Museum of Flight

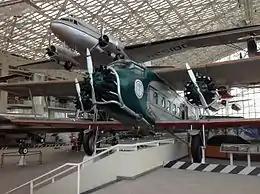
The Boeing Model 80A-1

The Museum of Flight is a private non-profit air and space museum in the Seattle metropolitan area. It is located at the southern end of King County International Airport (Boeing Field) in the city of Tukwila, immediately south of Seattle. It was established in 1965 and is fully accredited by the American Alliance of Museums. As the largest private air and space museum in the world, it also hosts large K–12 educational programs.